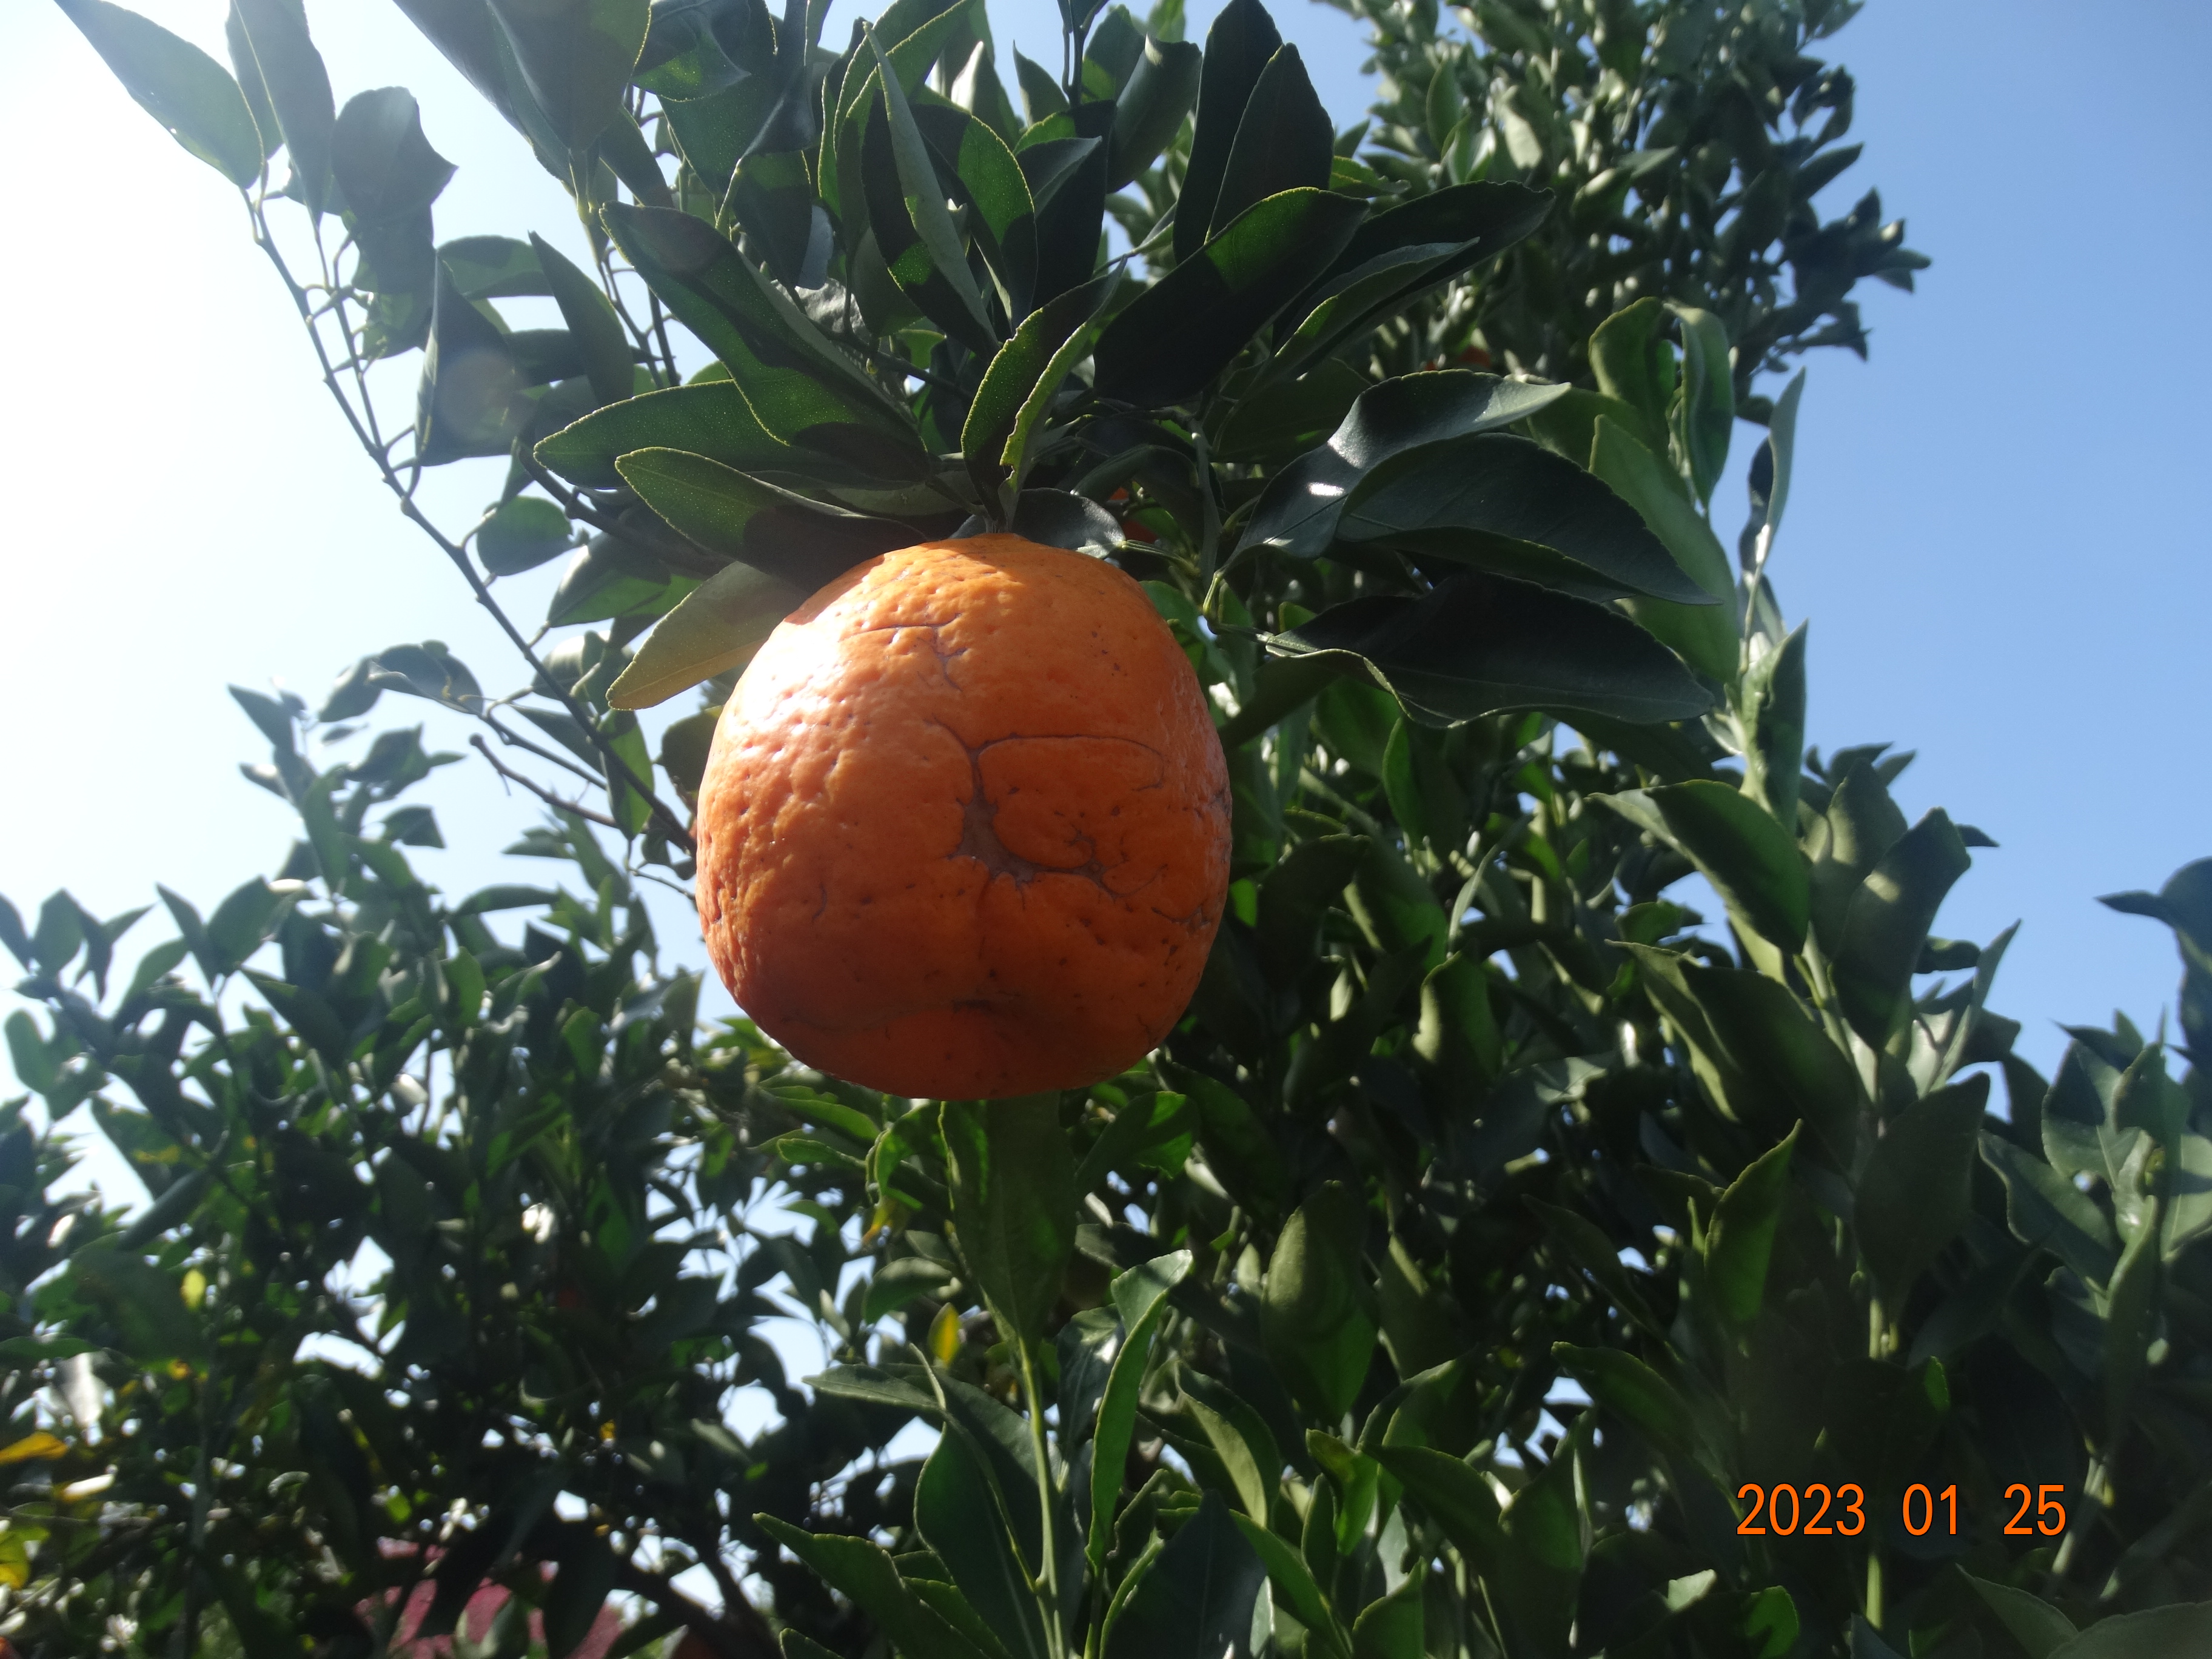
Citrus fruit variety: ponkan